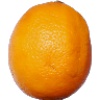
Label: lemon_meyer